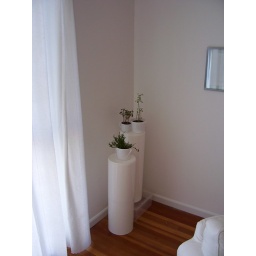
plant by the window